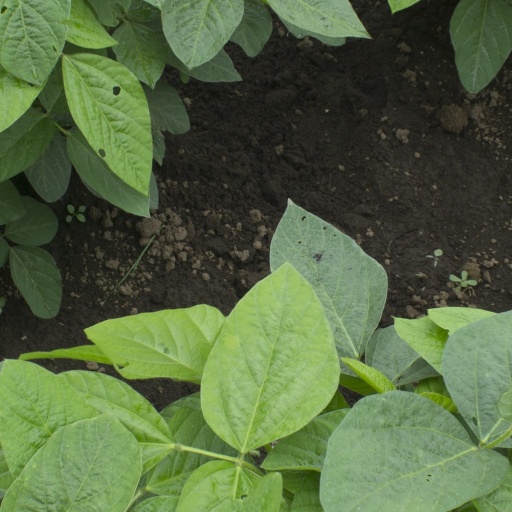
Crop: soybean